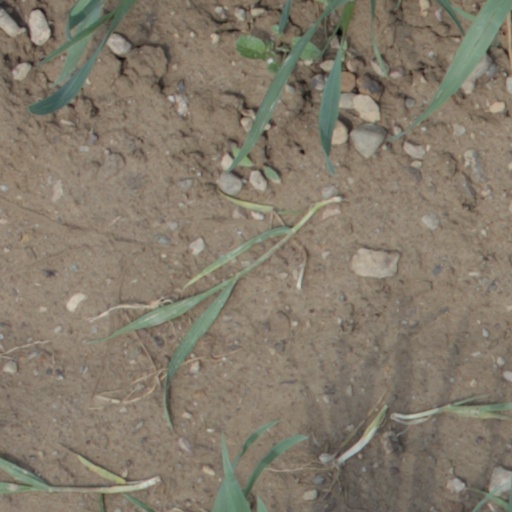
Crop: wheat